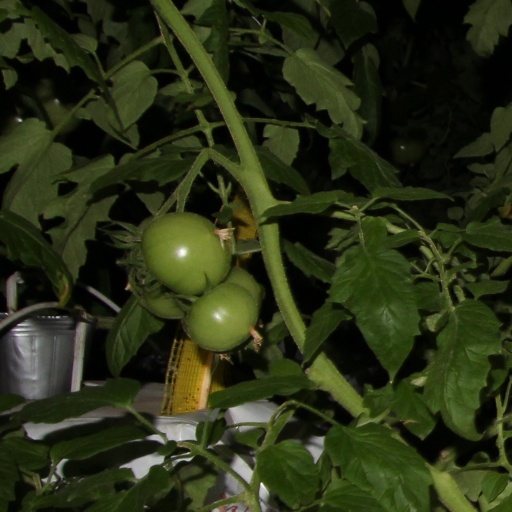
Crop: tomato